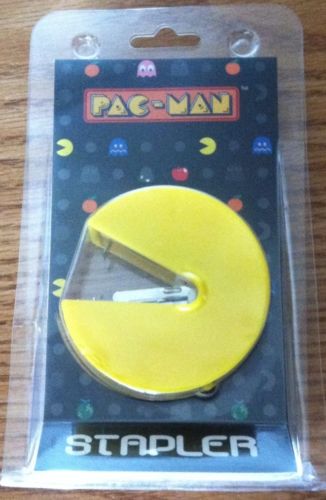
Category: stapler